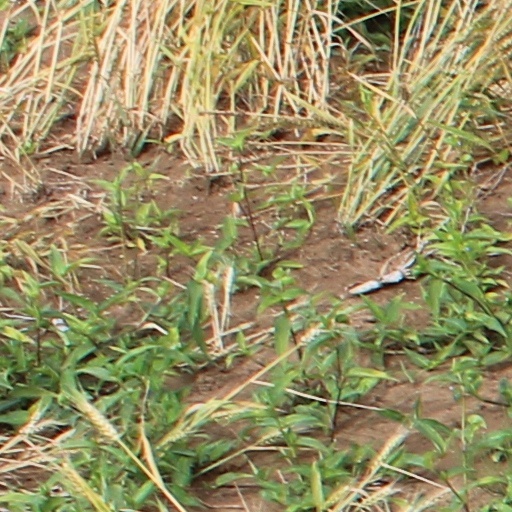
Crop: wheat